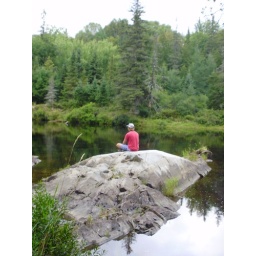
Sitting on a rock in the middle of the most quiet peaceful river you could imagine